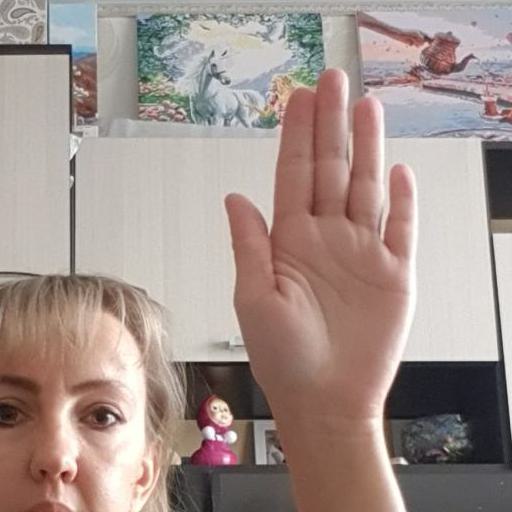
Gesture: stop